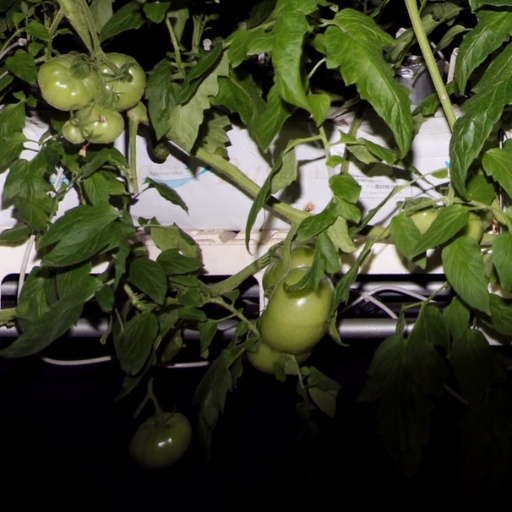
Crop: tomato